Joyva

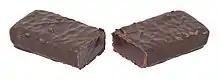
A Joyva Joy, chocolate-covered raspberry jelly

Joyva manufactures a variety of confections, but its flagship product is halvah. The company has a line of halvah products ranging from halvah bars, halvah in cans, and loaves of halvah with nuts. The halvah can be plain (vanilla), covered in chocolate or have chocolate mixed in (marble).